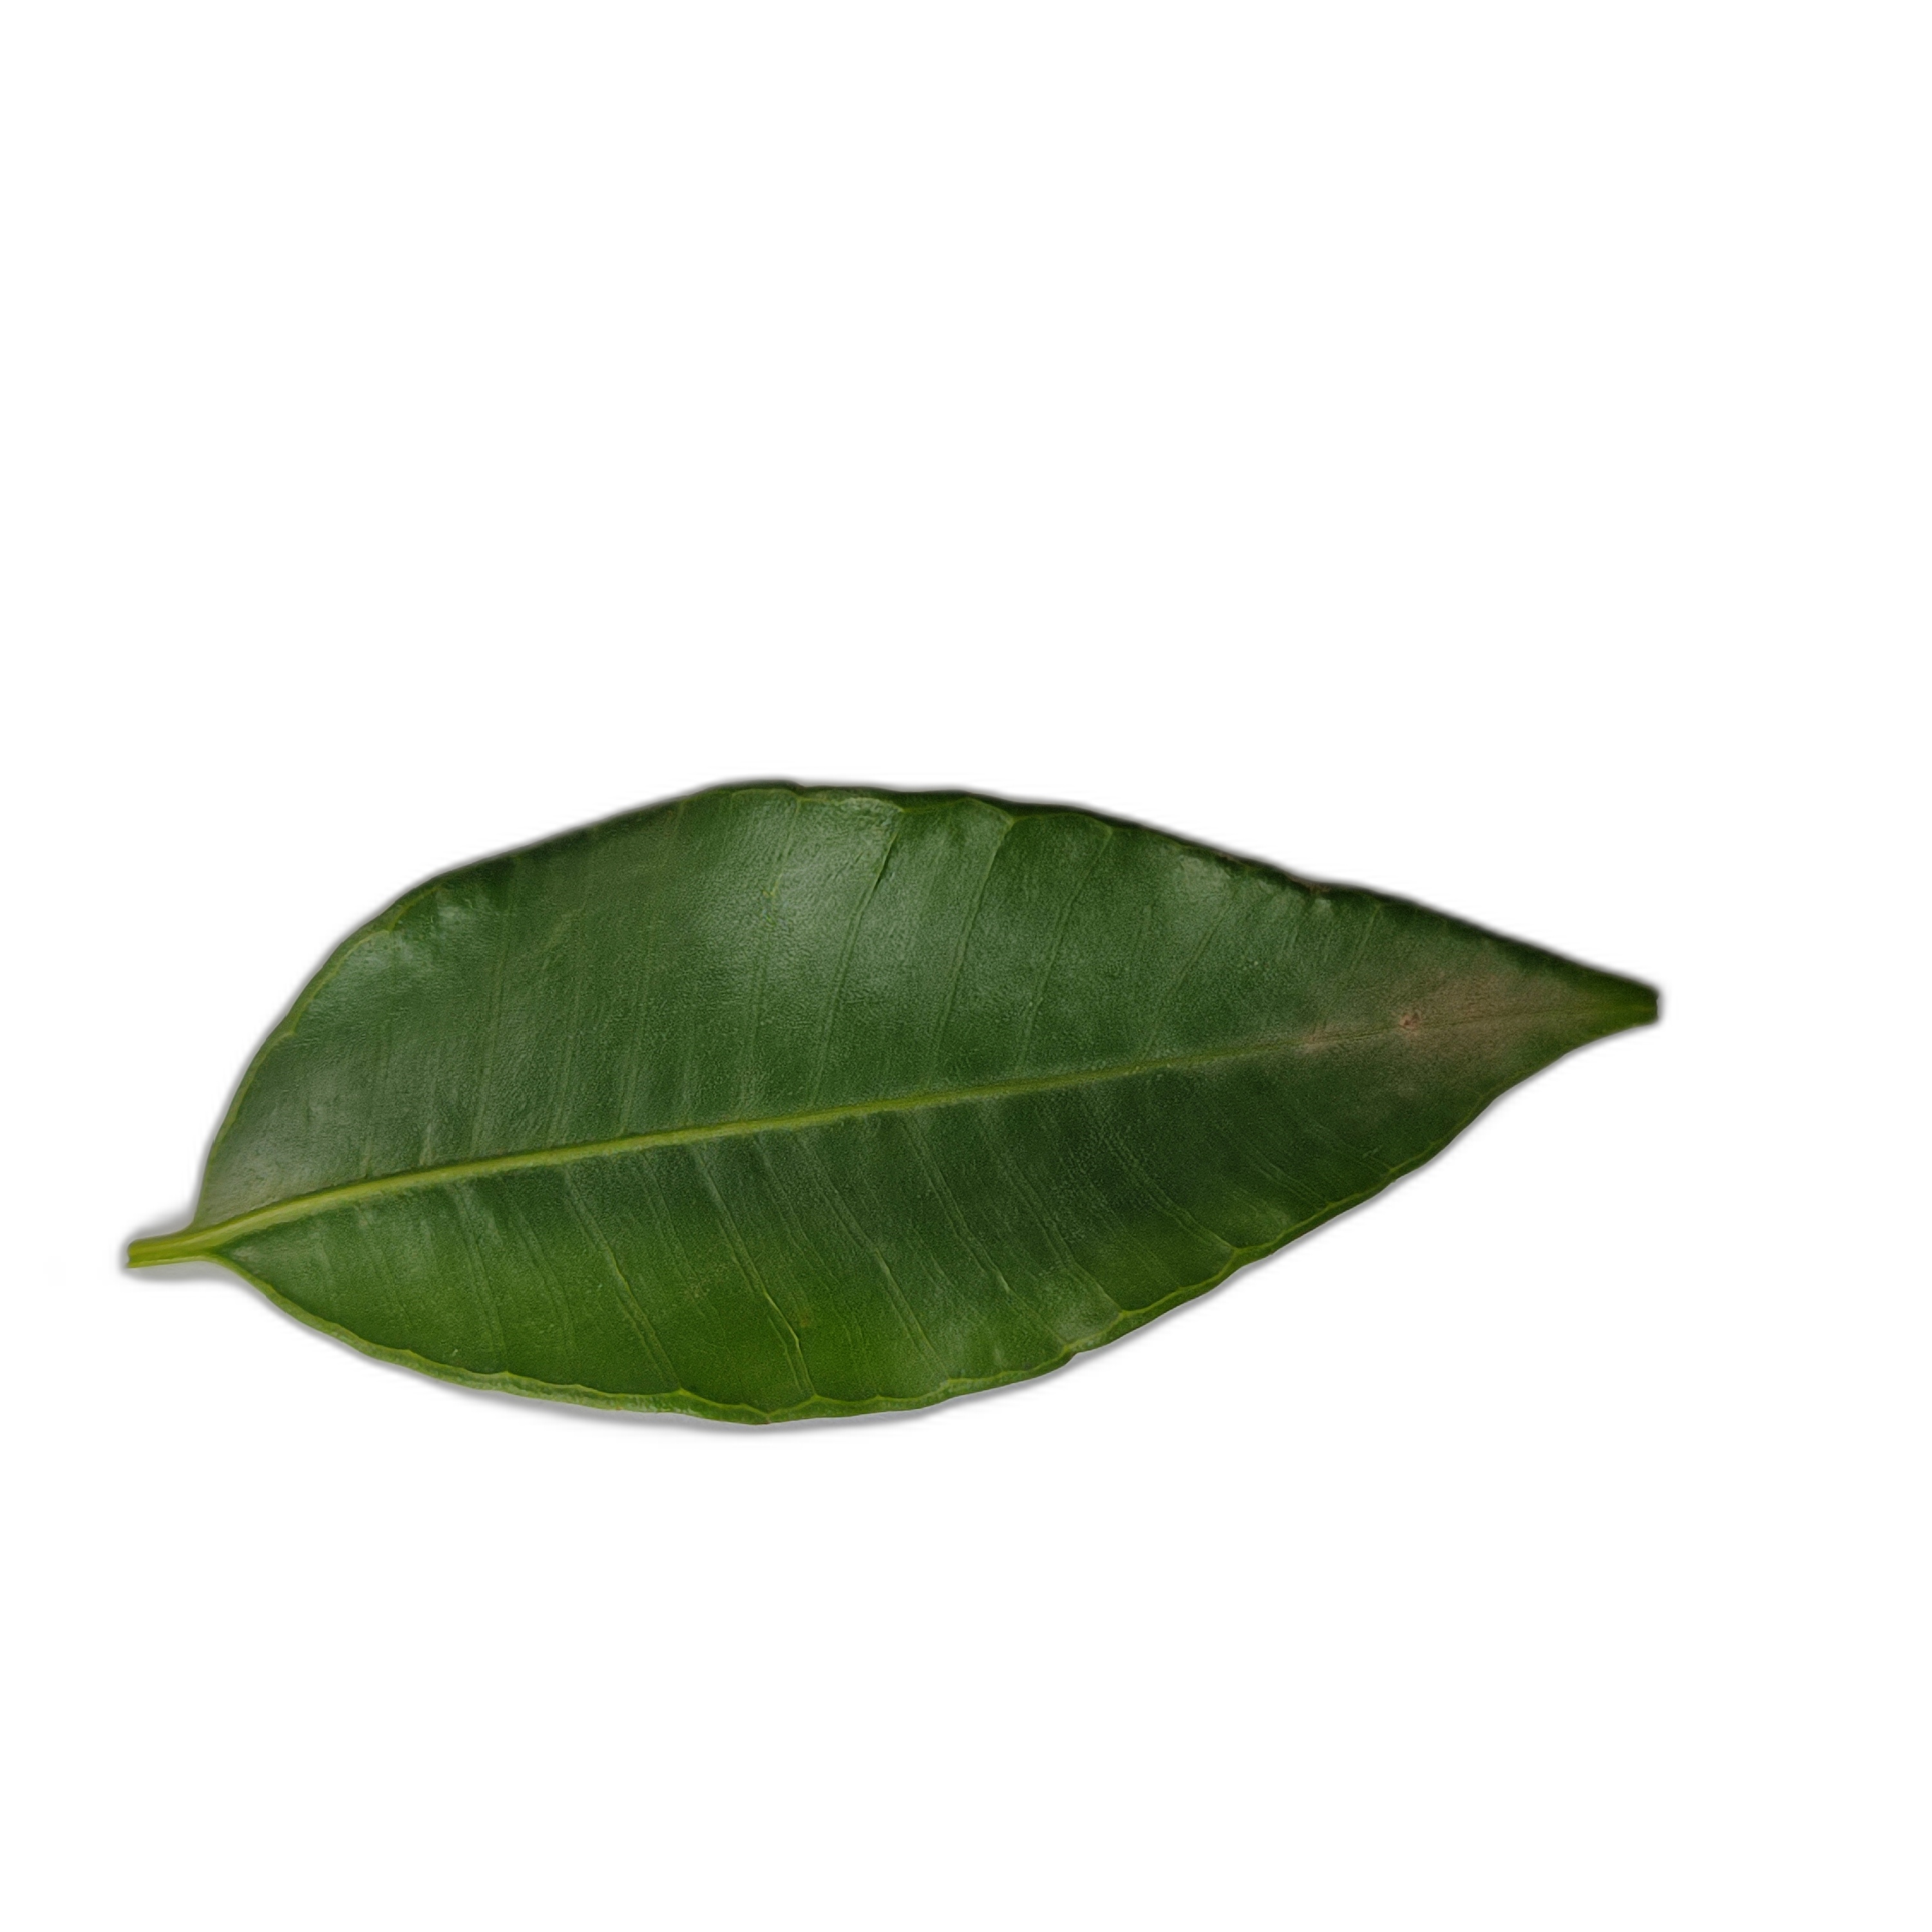
Label: healthy